Ny-Ålesund

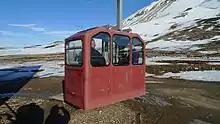
The gondola that runs up Zeppelinfjellet to Zeppelin

The Norwegian Polar Institute established a scientific station in Ny-Ålesund in 1966, moving their ionosphere measurement station from Isfjord Radio. An early scientific agent was the Norwegian Institute for Air Research, which has conducted air research in Ny-Ålesund since the mid-1970s. Gradually there was increased interest in research in Ny-Ålesund. In the first years a series of universities sent summer expeditions. Kings Bay also generated revenue from selling fuel, supplies and air transport to shrimp fishers. By 1977 Kings Bay stuck a deal by the then state-owned Store Norske to sell all its claims, although it kept the property rights around Ny-Ålesund. During the early 1980s a plan for cultural heritage management was developed, which included the renovation of several older houses. In 1992 nearly the entire town was listed.